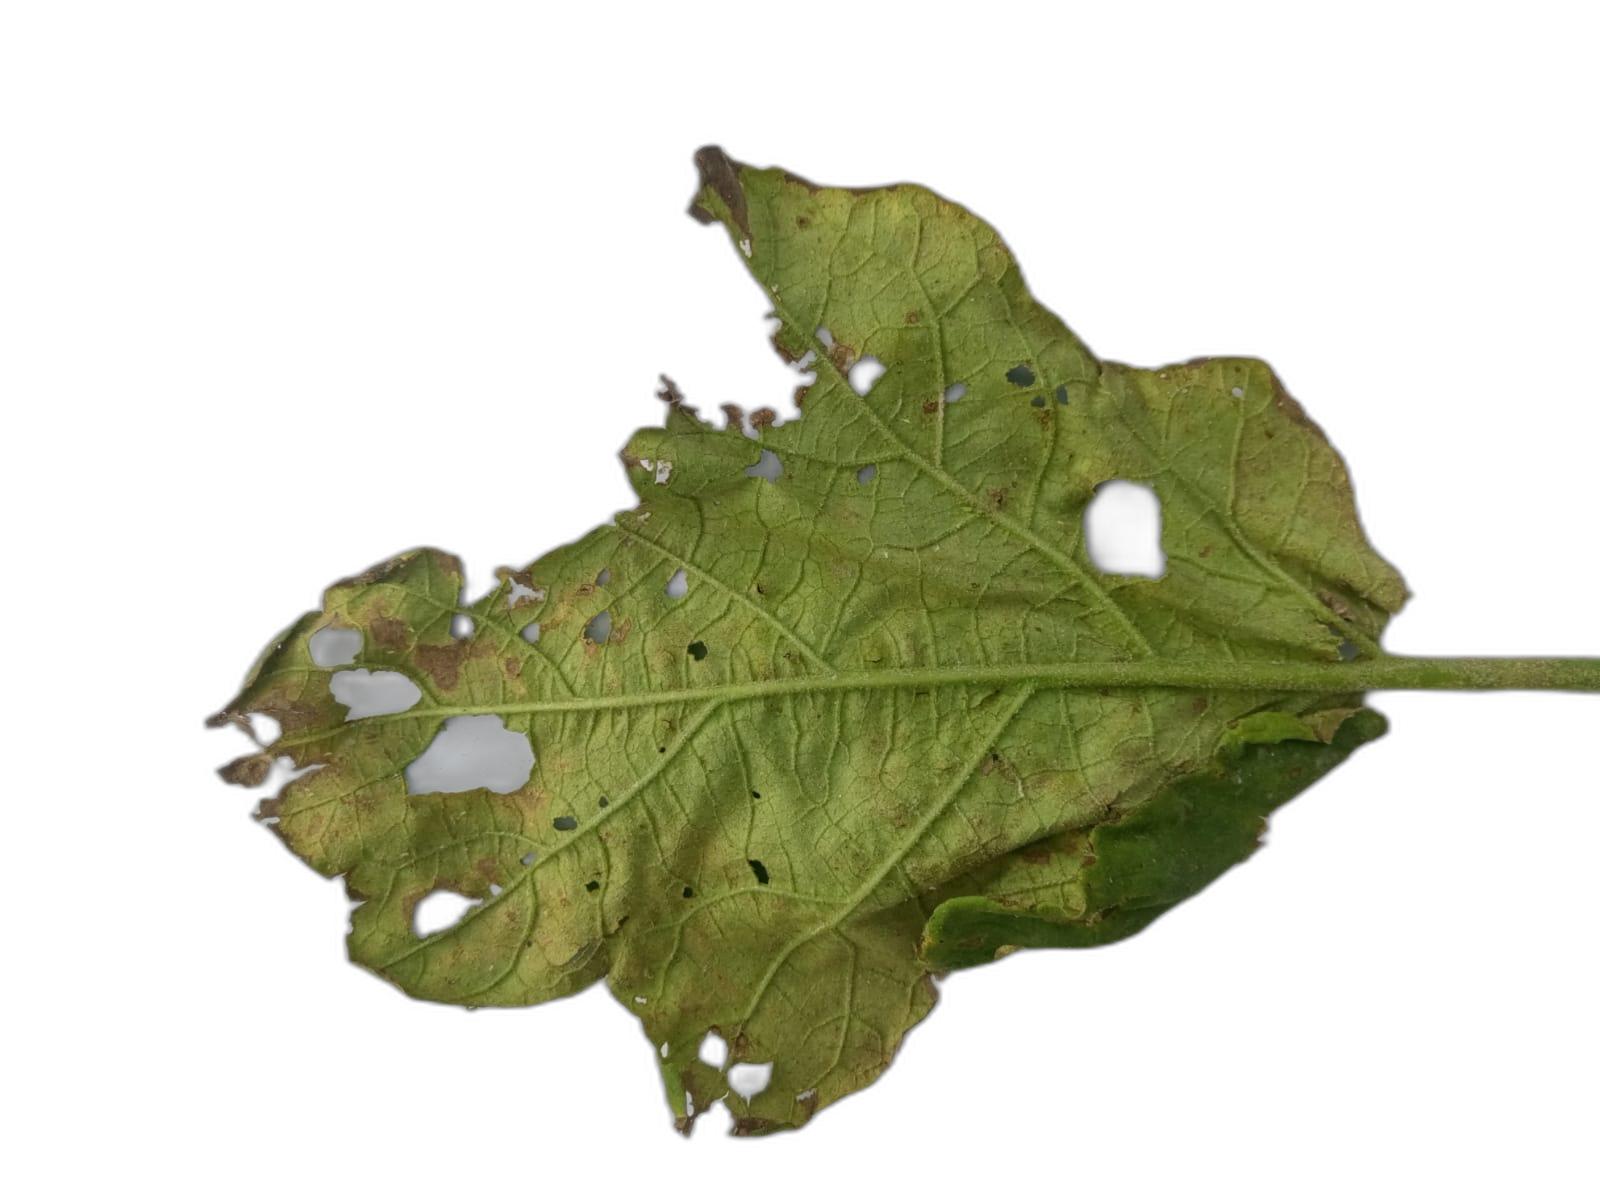
Label: Insect Pest Disease